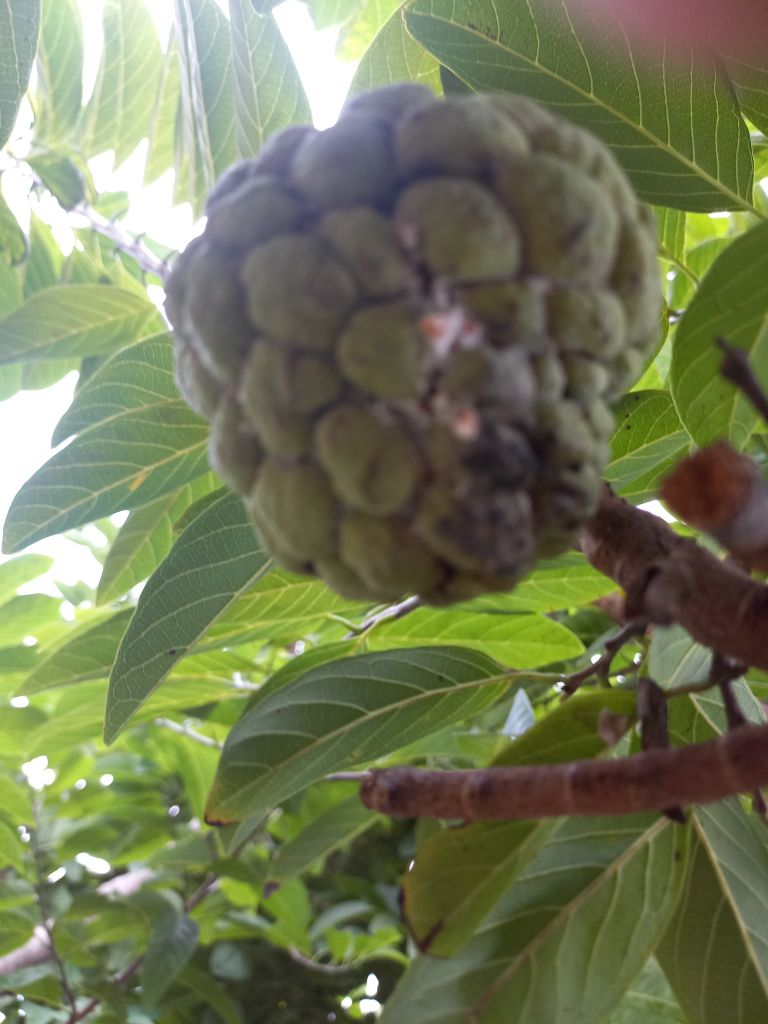
Disease label: Mealy Bug